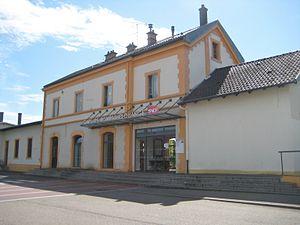
Rombas est une commune française située dans le département de la Moselle, en région Grand Est.